Lasiopteridi

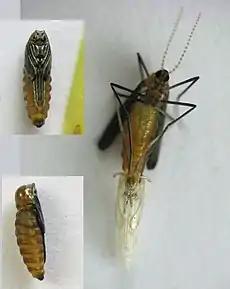
"Rhopalomyia solidaginis", pupa and adult.

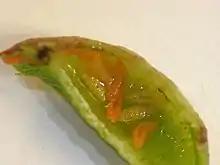
"Dasineura salicifoliae" larvae inside a gall.

The Lasiopteridi is a supertribe of flies from the family Cecidomyiidae. They are often called gall midges or gall gnats.